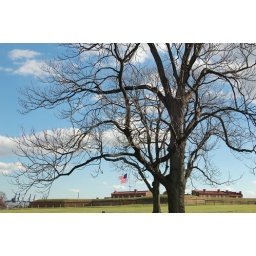
Trees and blue sky on a warm winter's day at Fort McHenry in Baltimore, Maryland.